Warner, Queensland

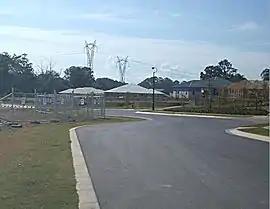

Warner is a suburb in the City of Moreton Bay, Queensland, Australia. In the , Warner had a population of 12,264 people.